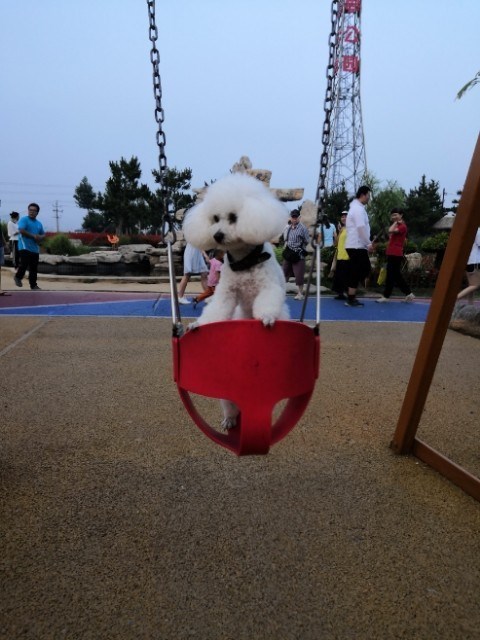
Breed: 3083-n000117-Bichon_Frise